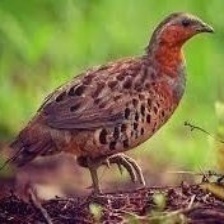
Species: CHINESE BAMBOO PARTRIDGE
Scientific name: BAMBUSICOLA THORACICUS
ImageNet parent category: partridge